Fortifications of Valletta

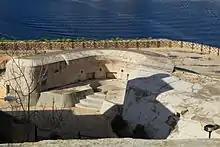
Gun emplacement on St. Andrew's Bastion

The entire land front is surrounded by a deep ditch. Remains of a flanking battery within the ditch were unearthed in 2012.